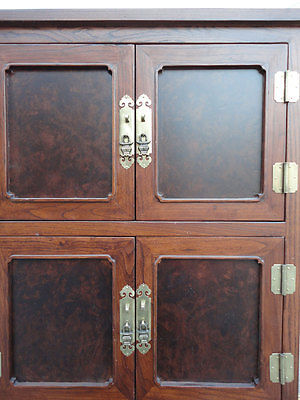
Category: cabinet